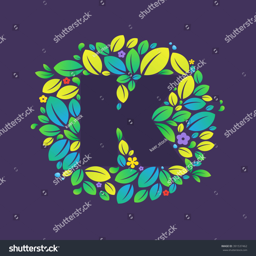
k letter logo in a circle of leaves and flowers .